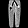
Label: Trouser